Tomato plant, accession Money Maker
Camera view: vertical (180 deg); turntable rotation: 150 degrees
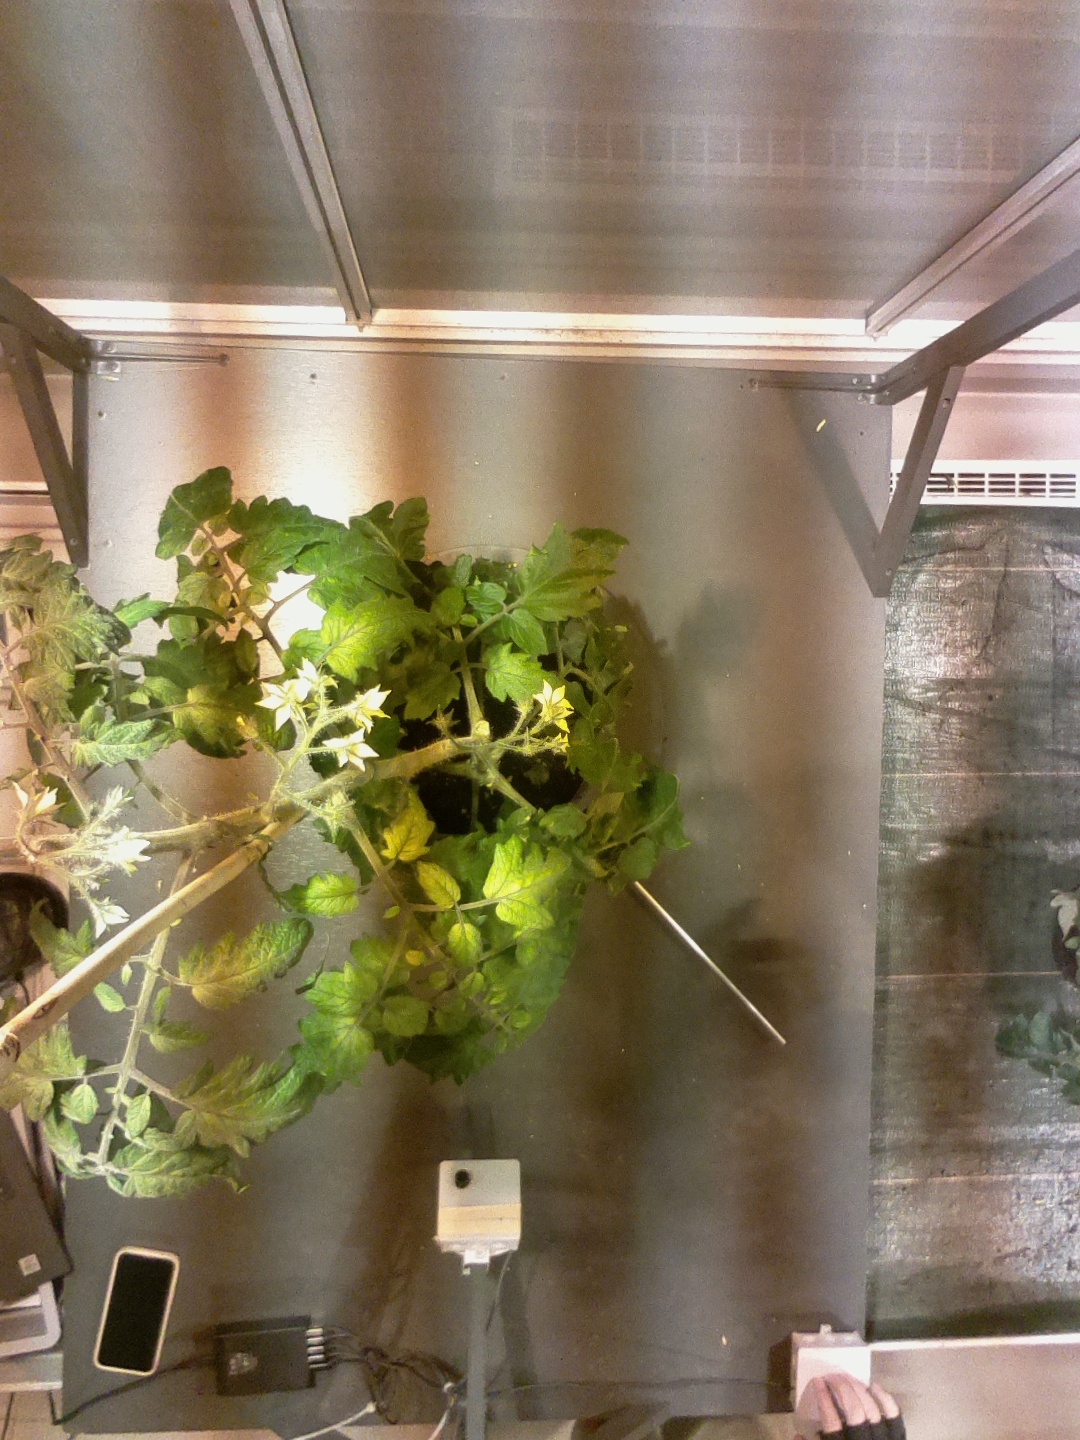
BBCH growth stage 68: Full flowering, 80%-90% of flowers open, more petals falling